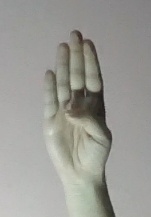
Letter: kaaf